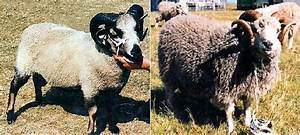
Label: pecora